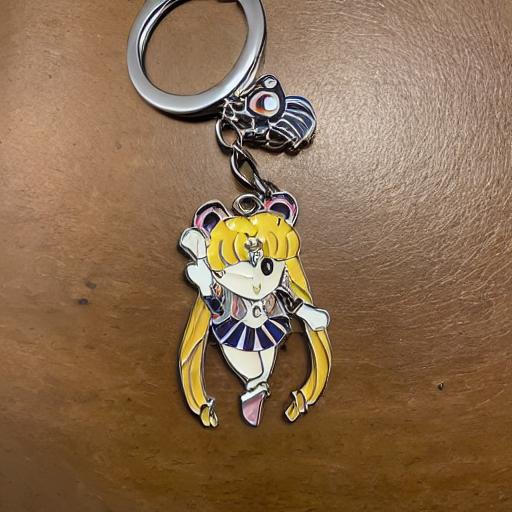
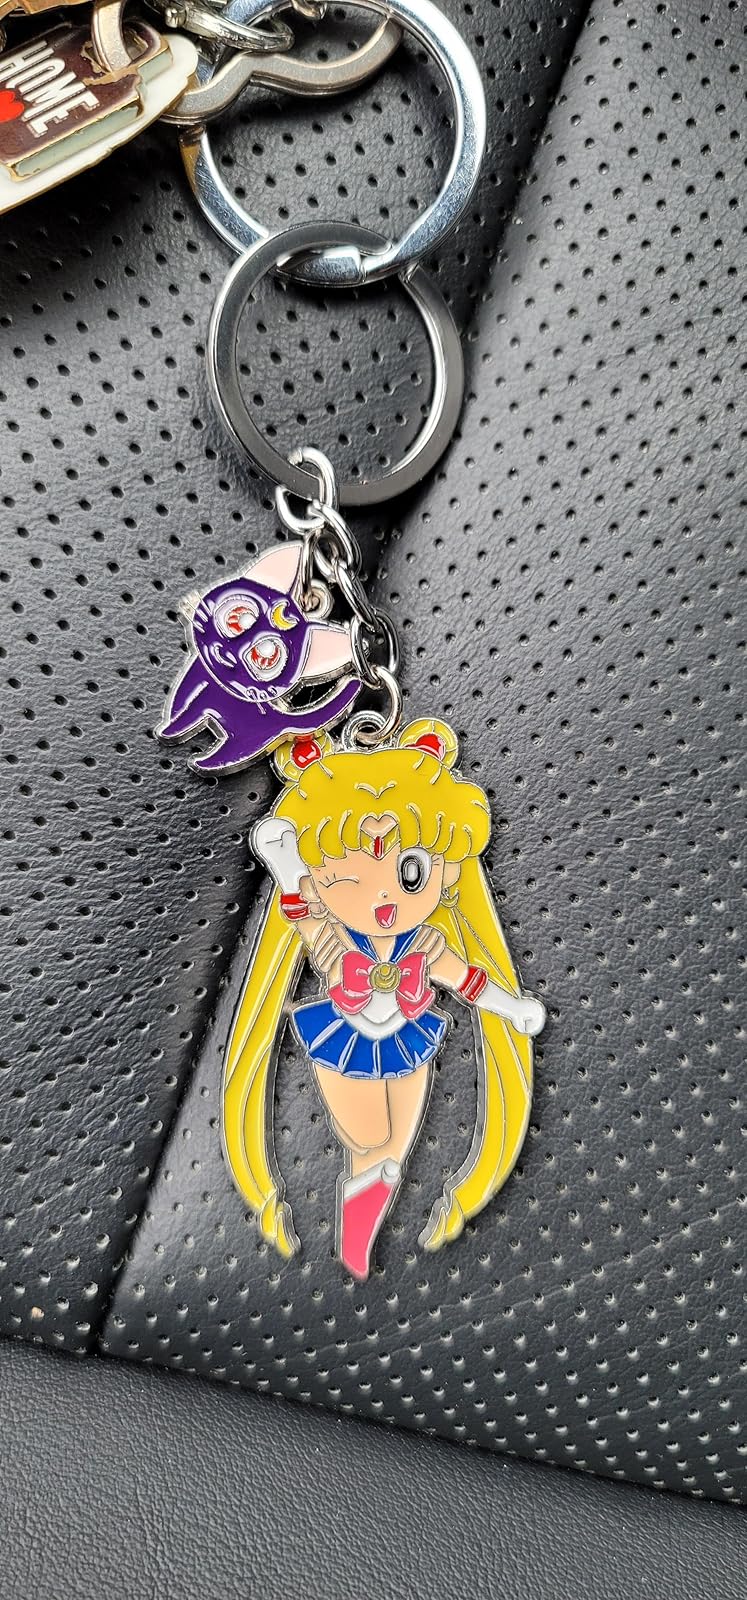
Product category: accessories_keychain
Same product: no